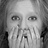
Emotion: surprise